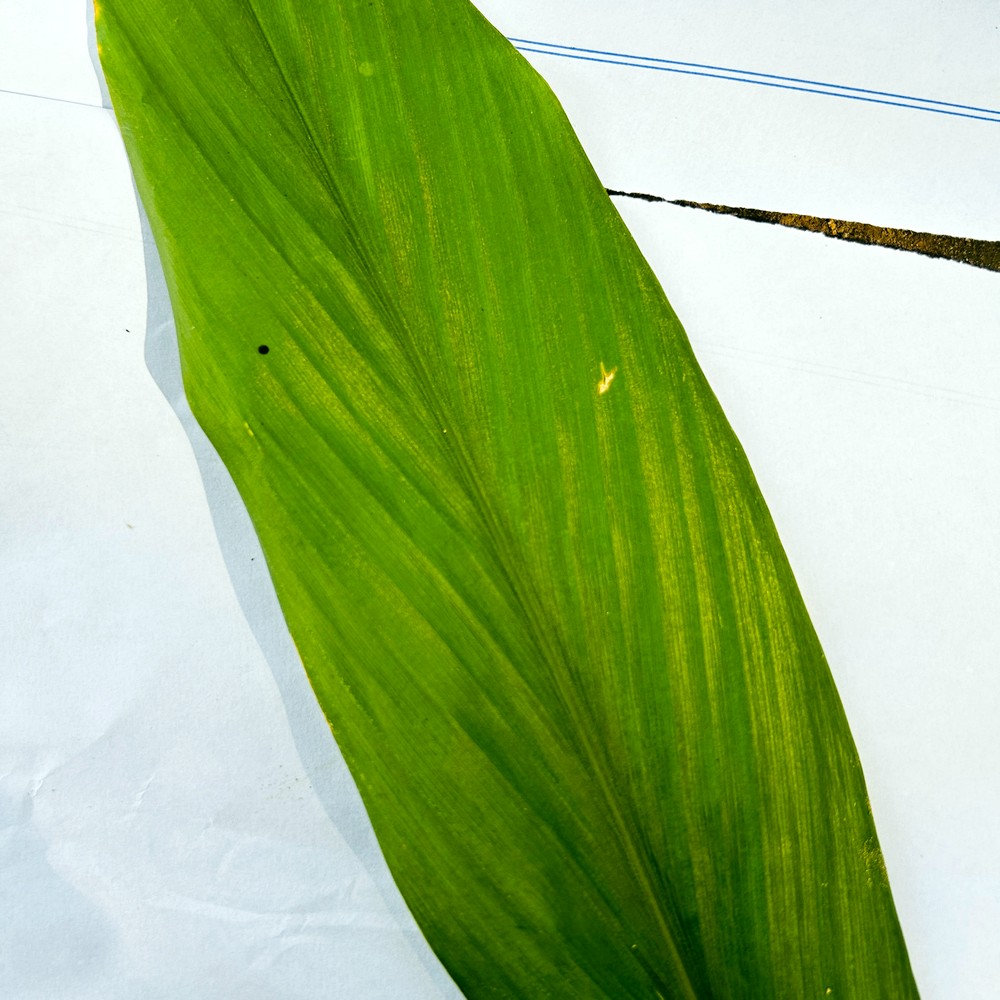
Label: Healthy Leaf